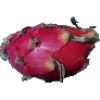
Label: red_pitahaya